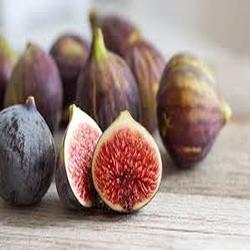
Label: Fig